One Morning Like a Bird

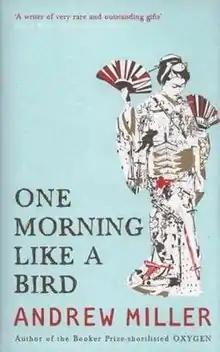

One Morning Like a Bird is the fifth novel by English author, Andrew Miller, released on 4 September 2008 through Sceptre. The novel received mostly positive reviews.